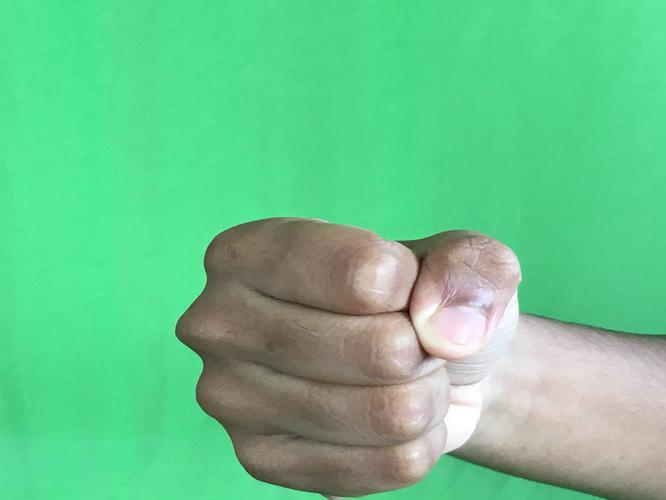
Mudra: Mushti
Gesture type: single_hand